Osaka Prefecture University

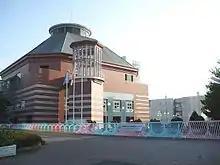
Main gate of Habikino Campus

In June 2020, OPU announced that it would be merging with Osaka City University to become the "University of Osaka". However, after the name was announced on June 26, 2020, Osaka University President released a statement pointing out that the English version of the new university's name was "remarkably similar" to that of Osaka University, adding, "It will cause confusion among our students, and work as a great obstacle for the future of both universities, which are reaching out to the world."